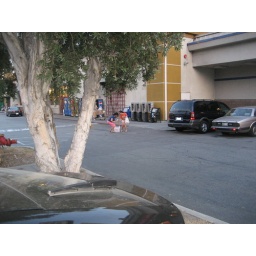
cars swerved around them as they shared some kind of popsicle while standing in the road